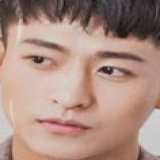
diễn viên Harry Lu